2002 Formula One World Championship

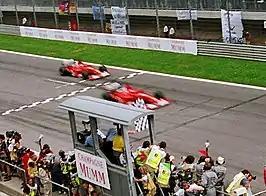
The finish of the 2002 Austrian Grand Prix

The 2002 calendar features the same seventeen Grands Prix as the previous season.